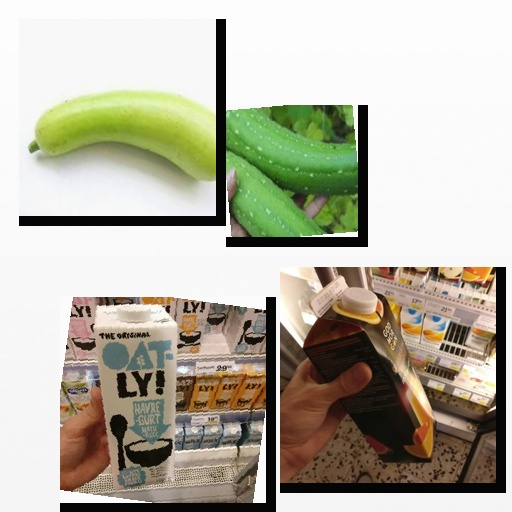
Food items: grapefruit_juice, sponge_gourd, bottle_gourd, oatghurt